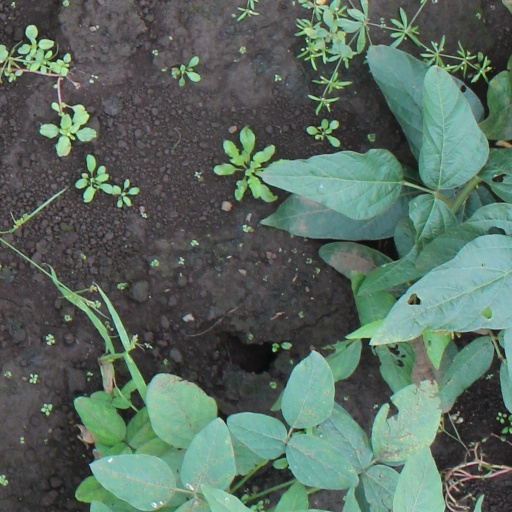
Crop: soybean